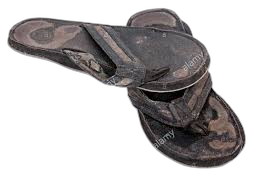
Waste category: shoes